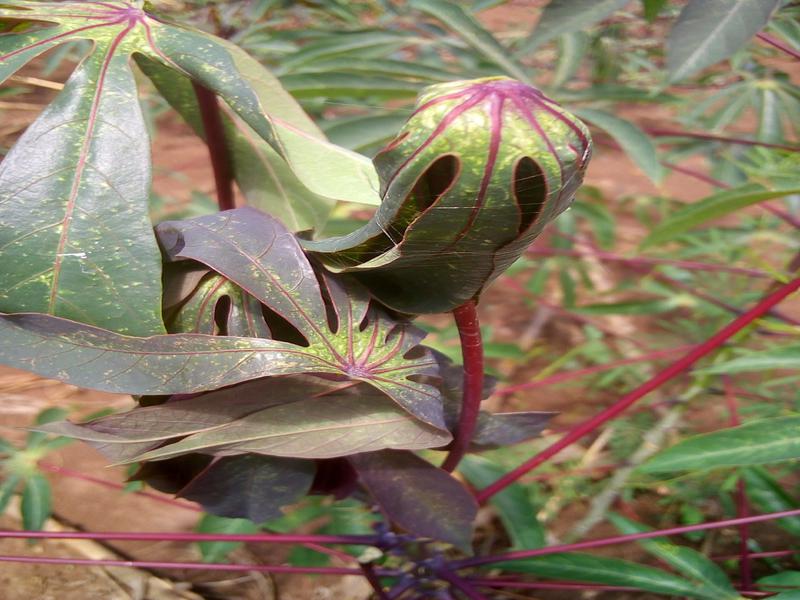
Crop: cassava
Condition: green_mottle